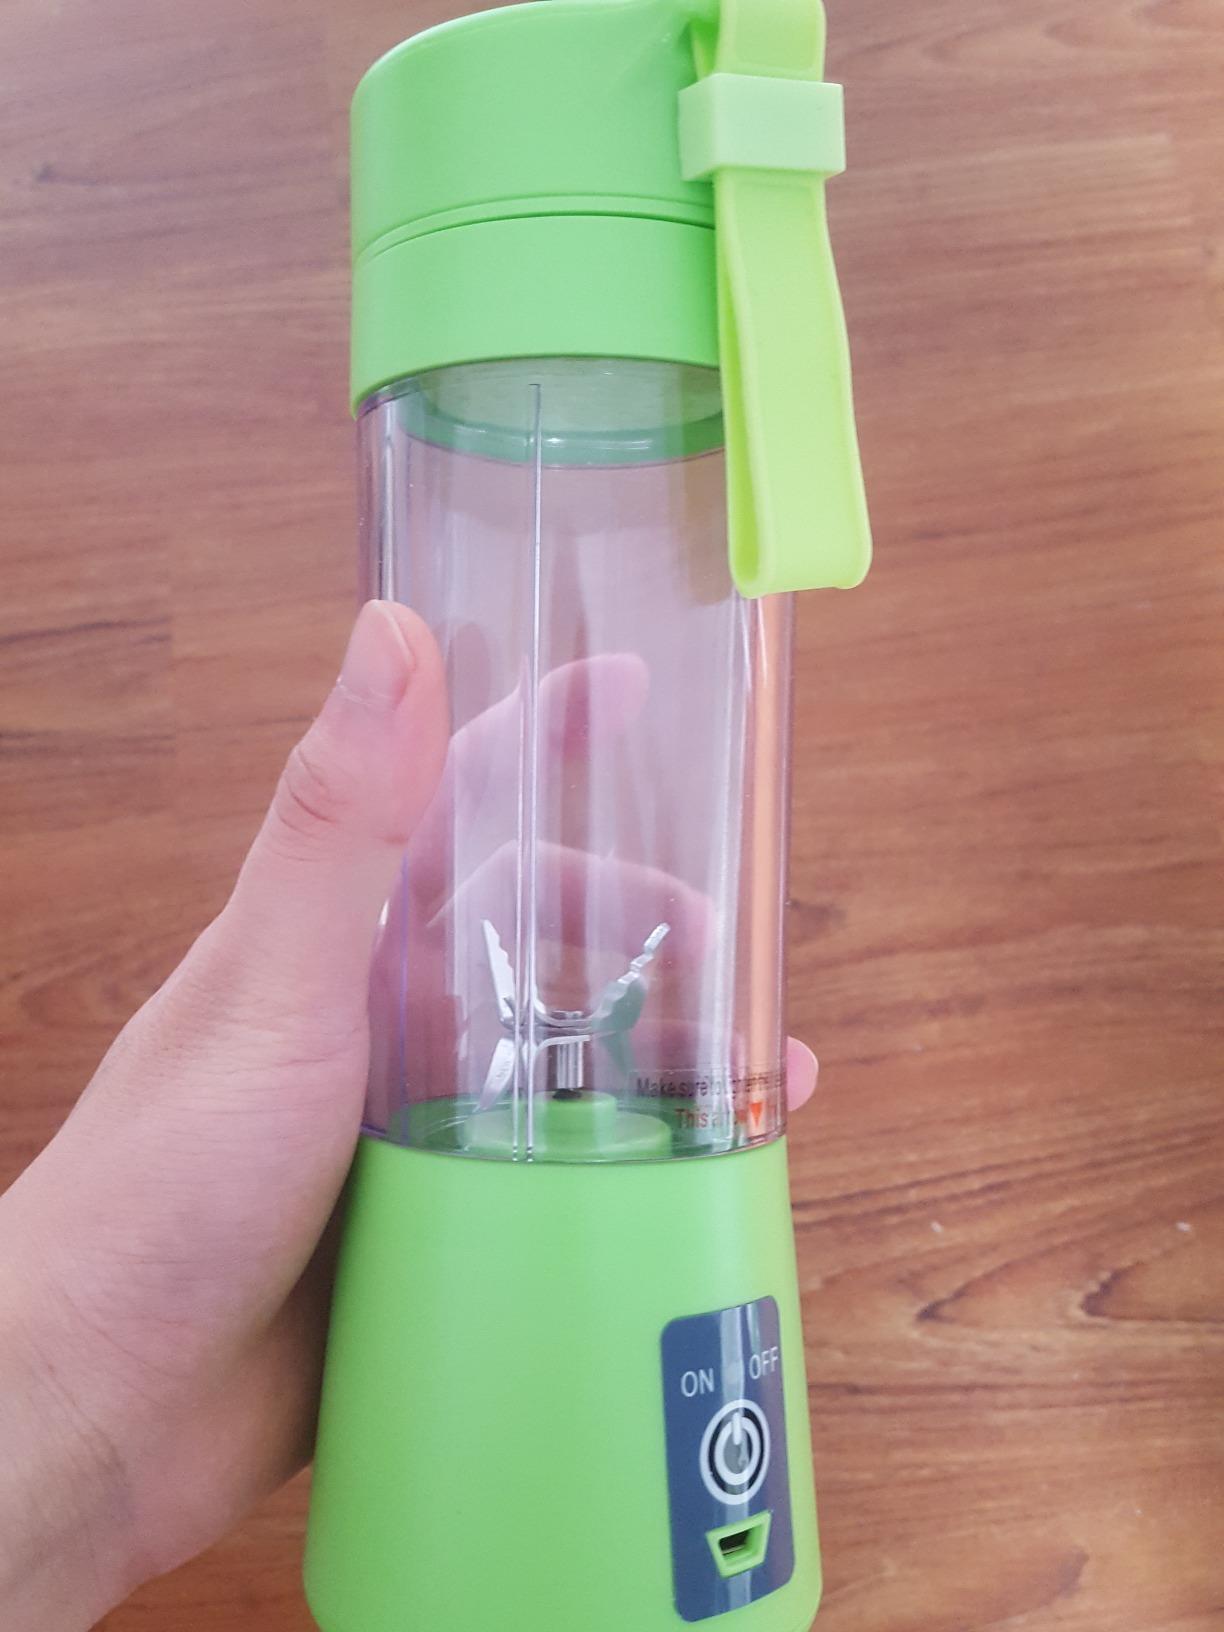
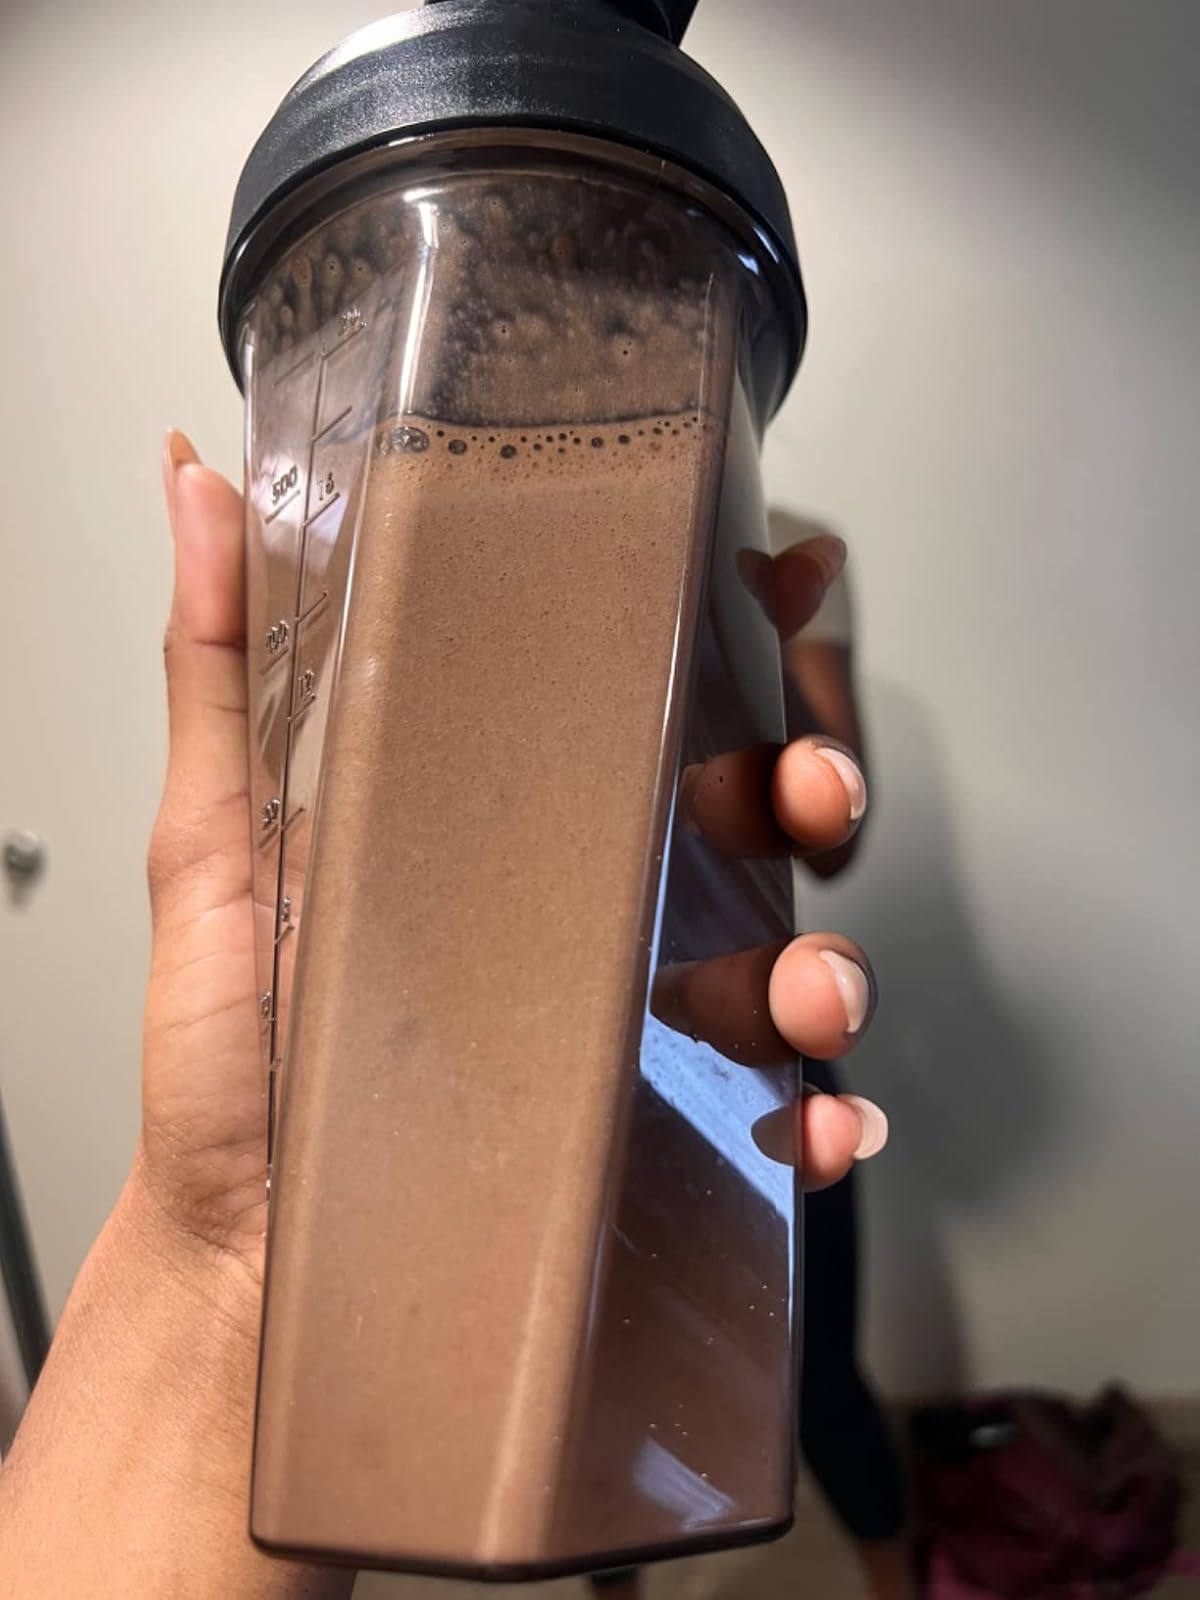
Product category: items_blender
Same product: no